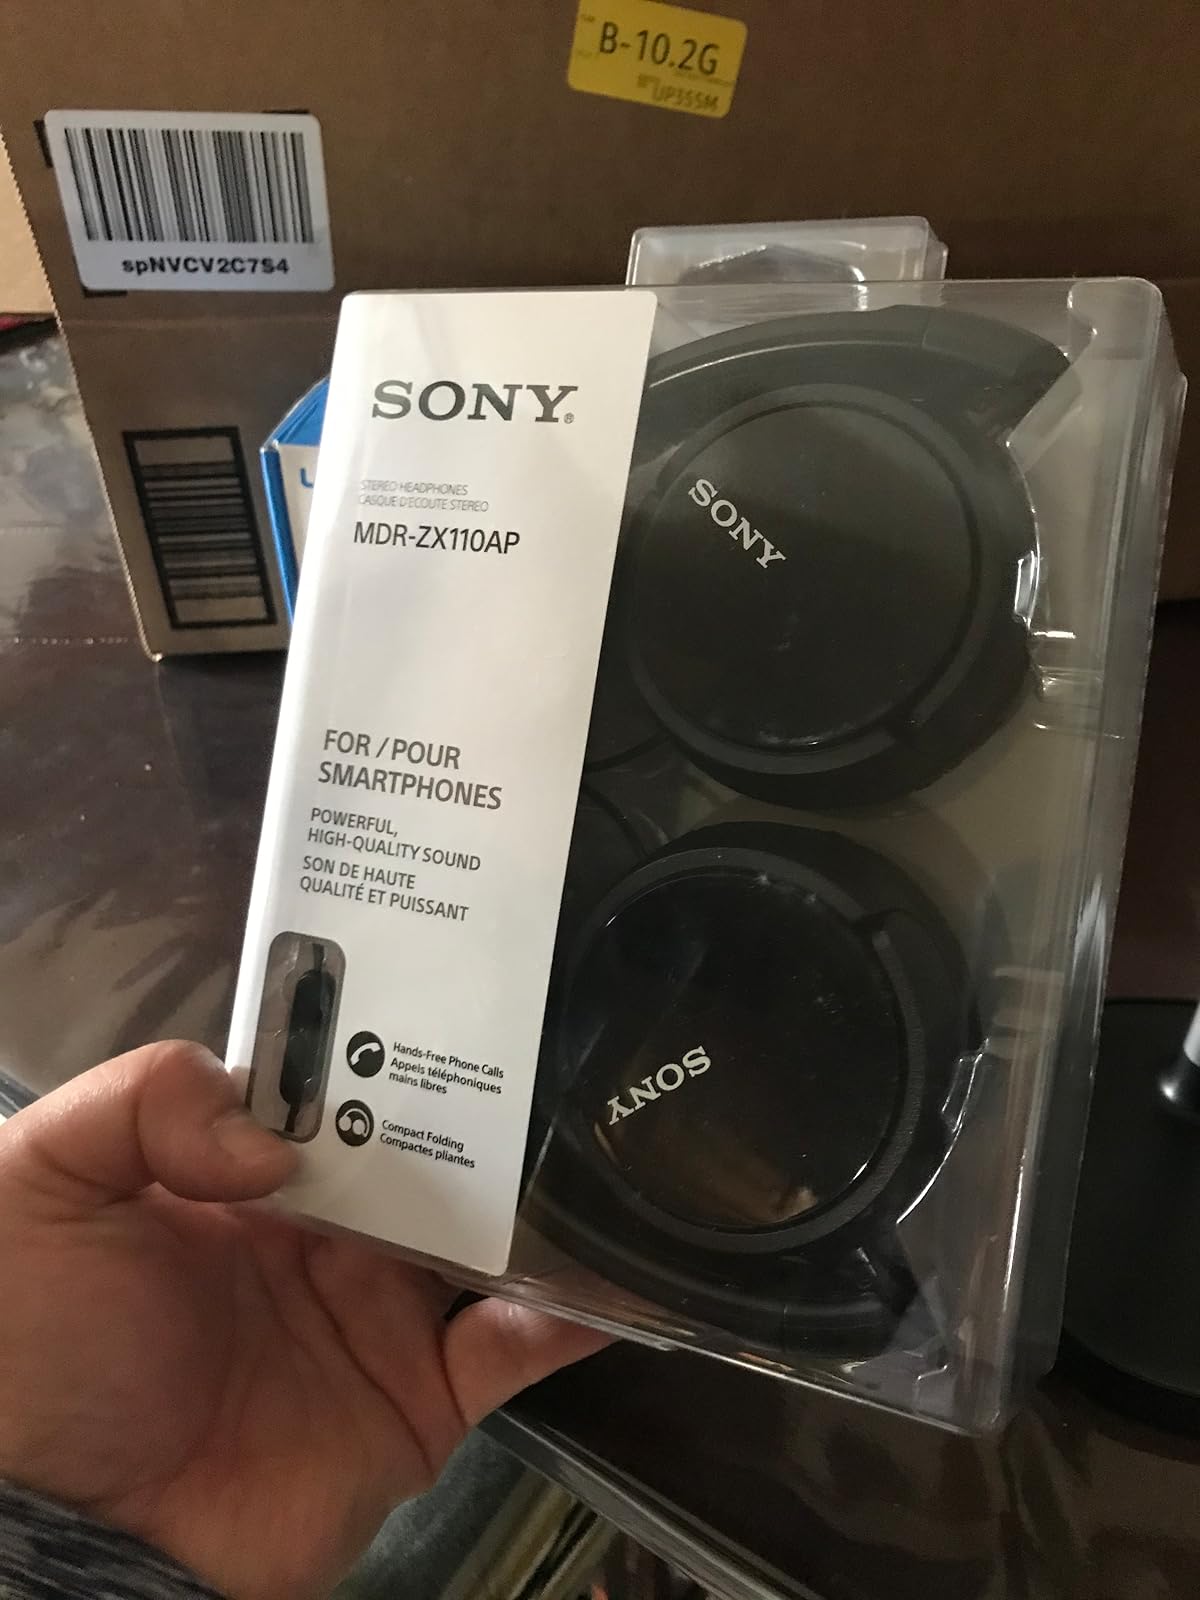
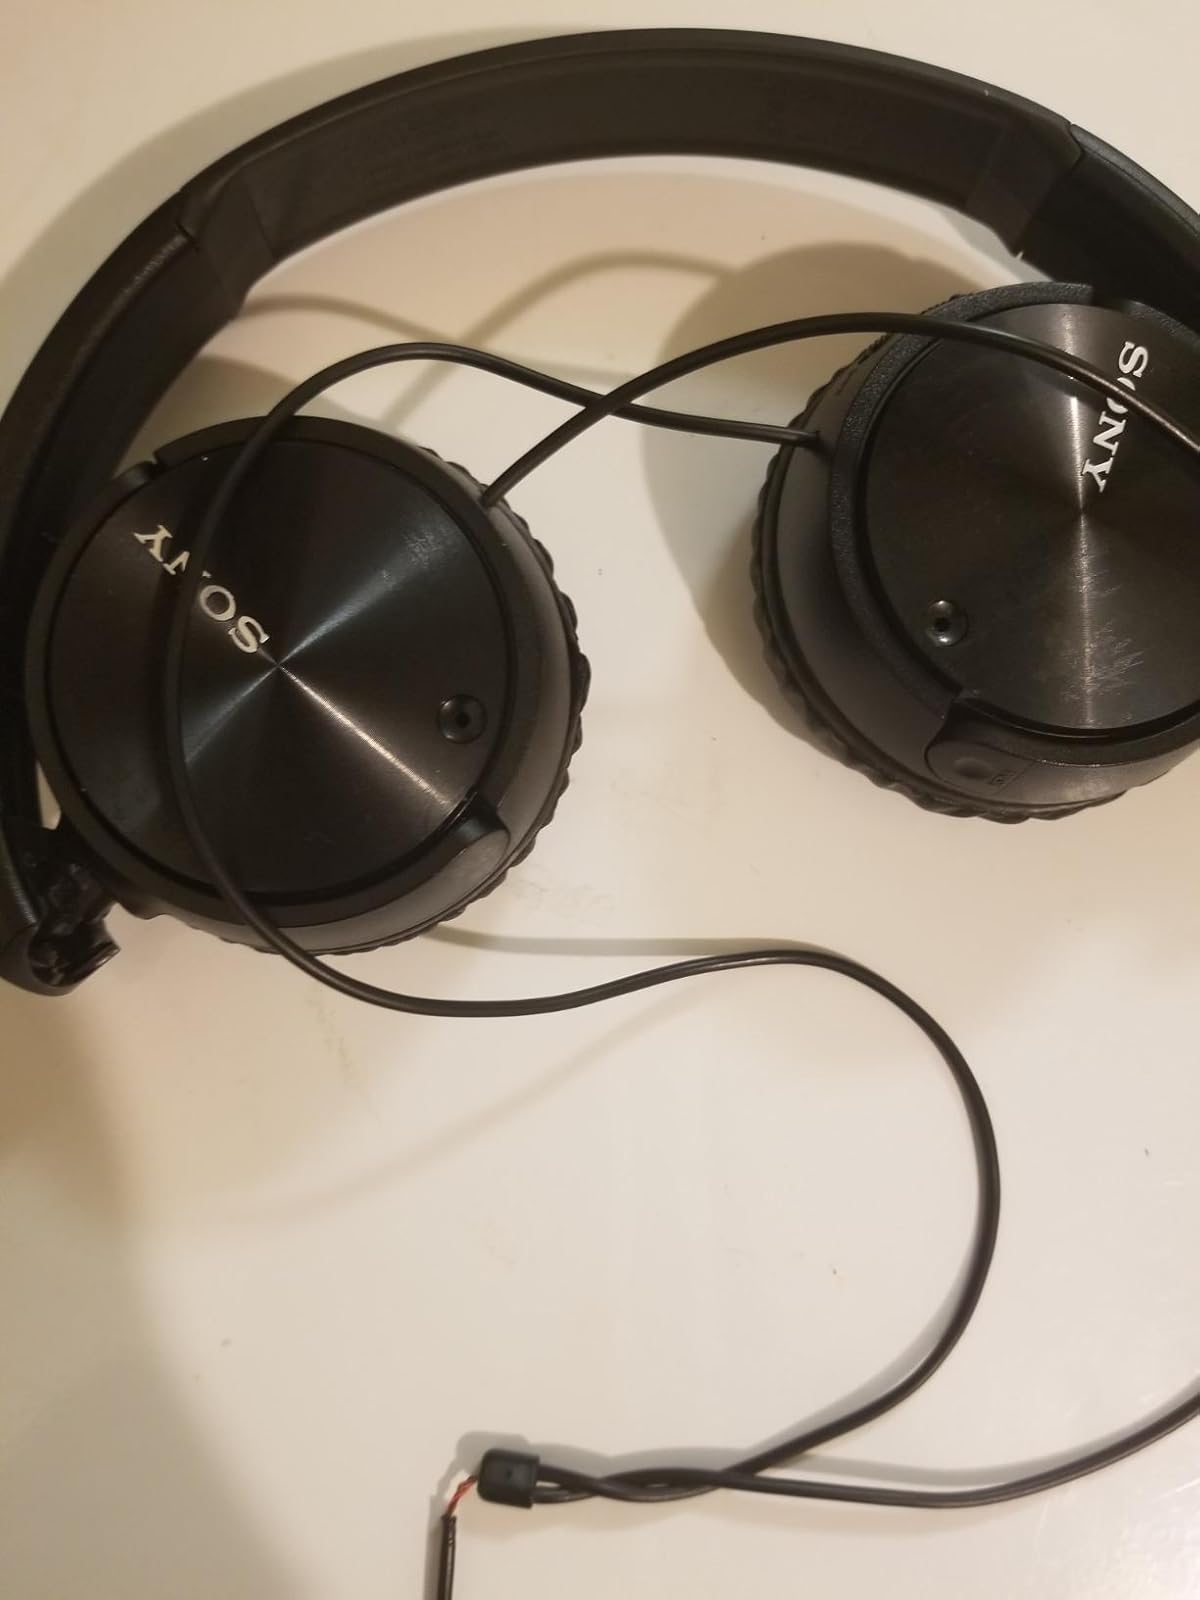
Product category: headphones
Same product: no